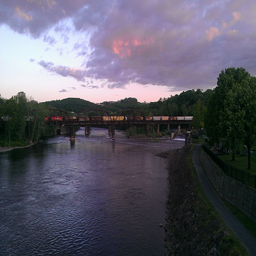
A large body of water with a train traveling over it.
a train crossing a bridge above the river
The sun sets as a train goes across a bridge
a river that has a bridge with a train on it
River with train on bridge at dusk or dawn.